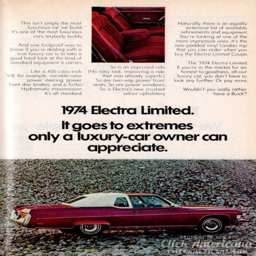
automobile model - i had several of these in the 's .